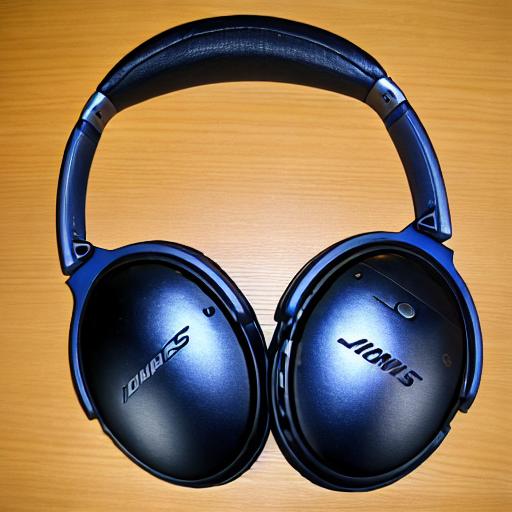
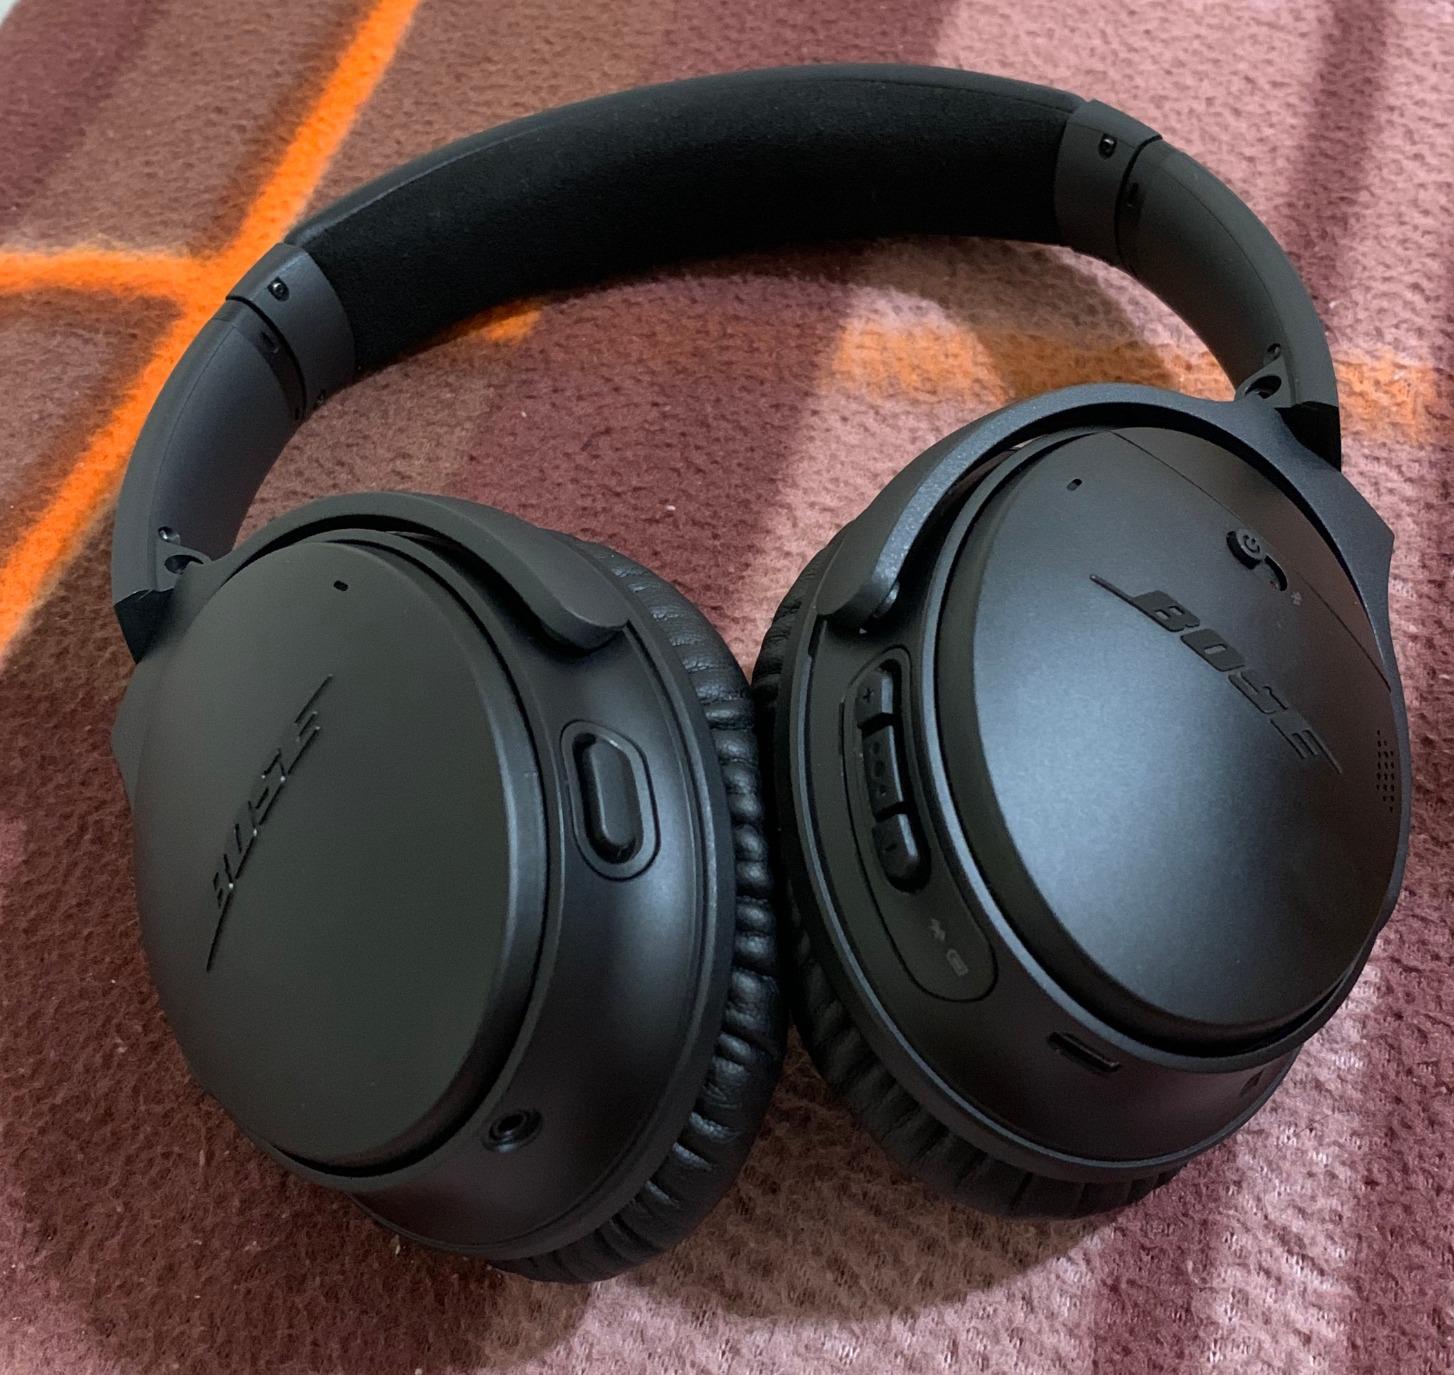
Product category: headphones
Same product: no